Hartley historic site

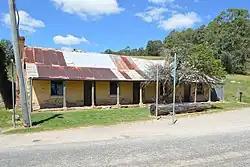
The Shamrock Inn, built , pictured in 2015.

Hartley historic site is a heritage-listed historic village located adjacent to the Great Western Highway, Hartley, City of Lithgow, New South Wales, Australia. It was built from 1837 to 1850. It is also known as Hartley Historic Site and Hartley Township. The property is owned and protected by Office of Environment and Heritage, an agency of the Government of New South Wales. It was added to the New South Wales State Heritage Register on 2 April 1999.